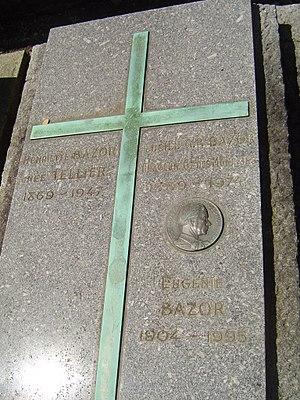
Châtenay-Malaby (ancien cimetière)
Robert Eugène Joseph Cochet est un graveur de médailles d'artiste et un sculpteur français.